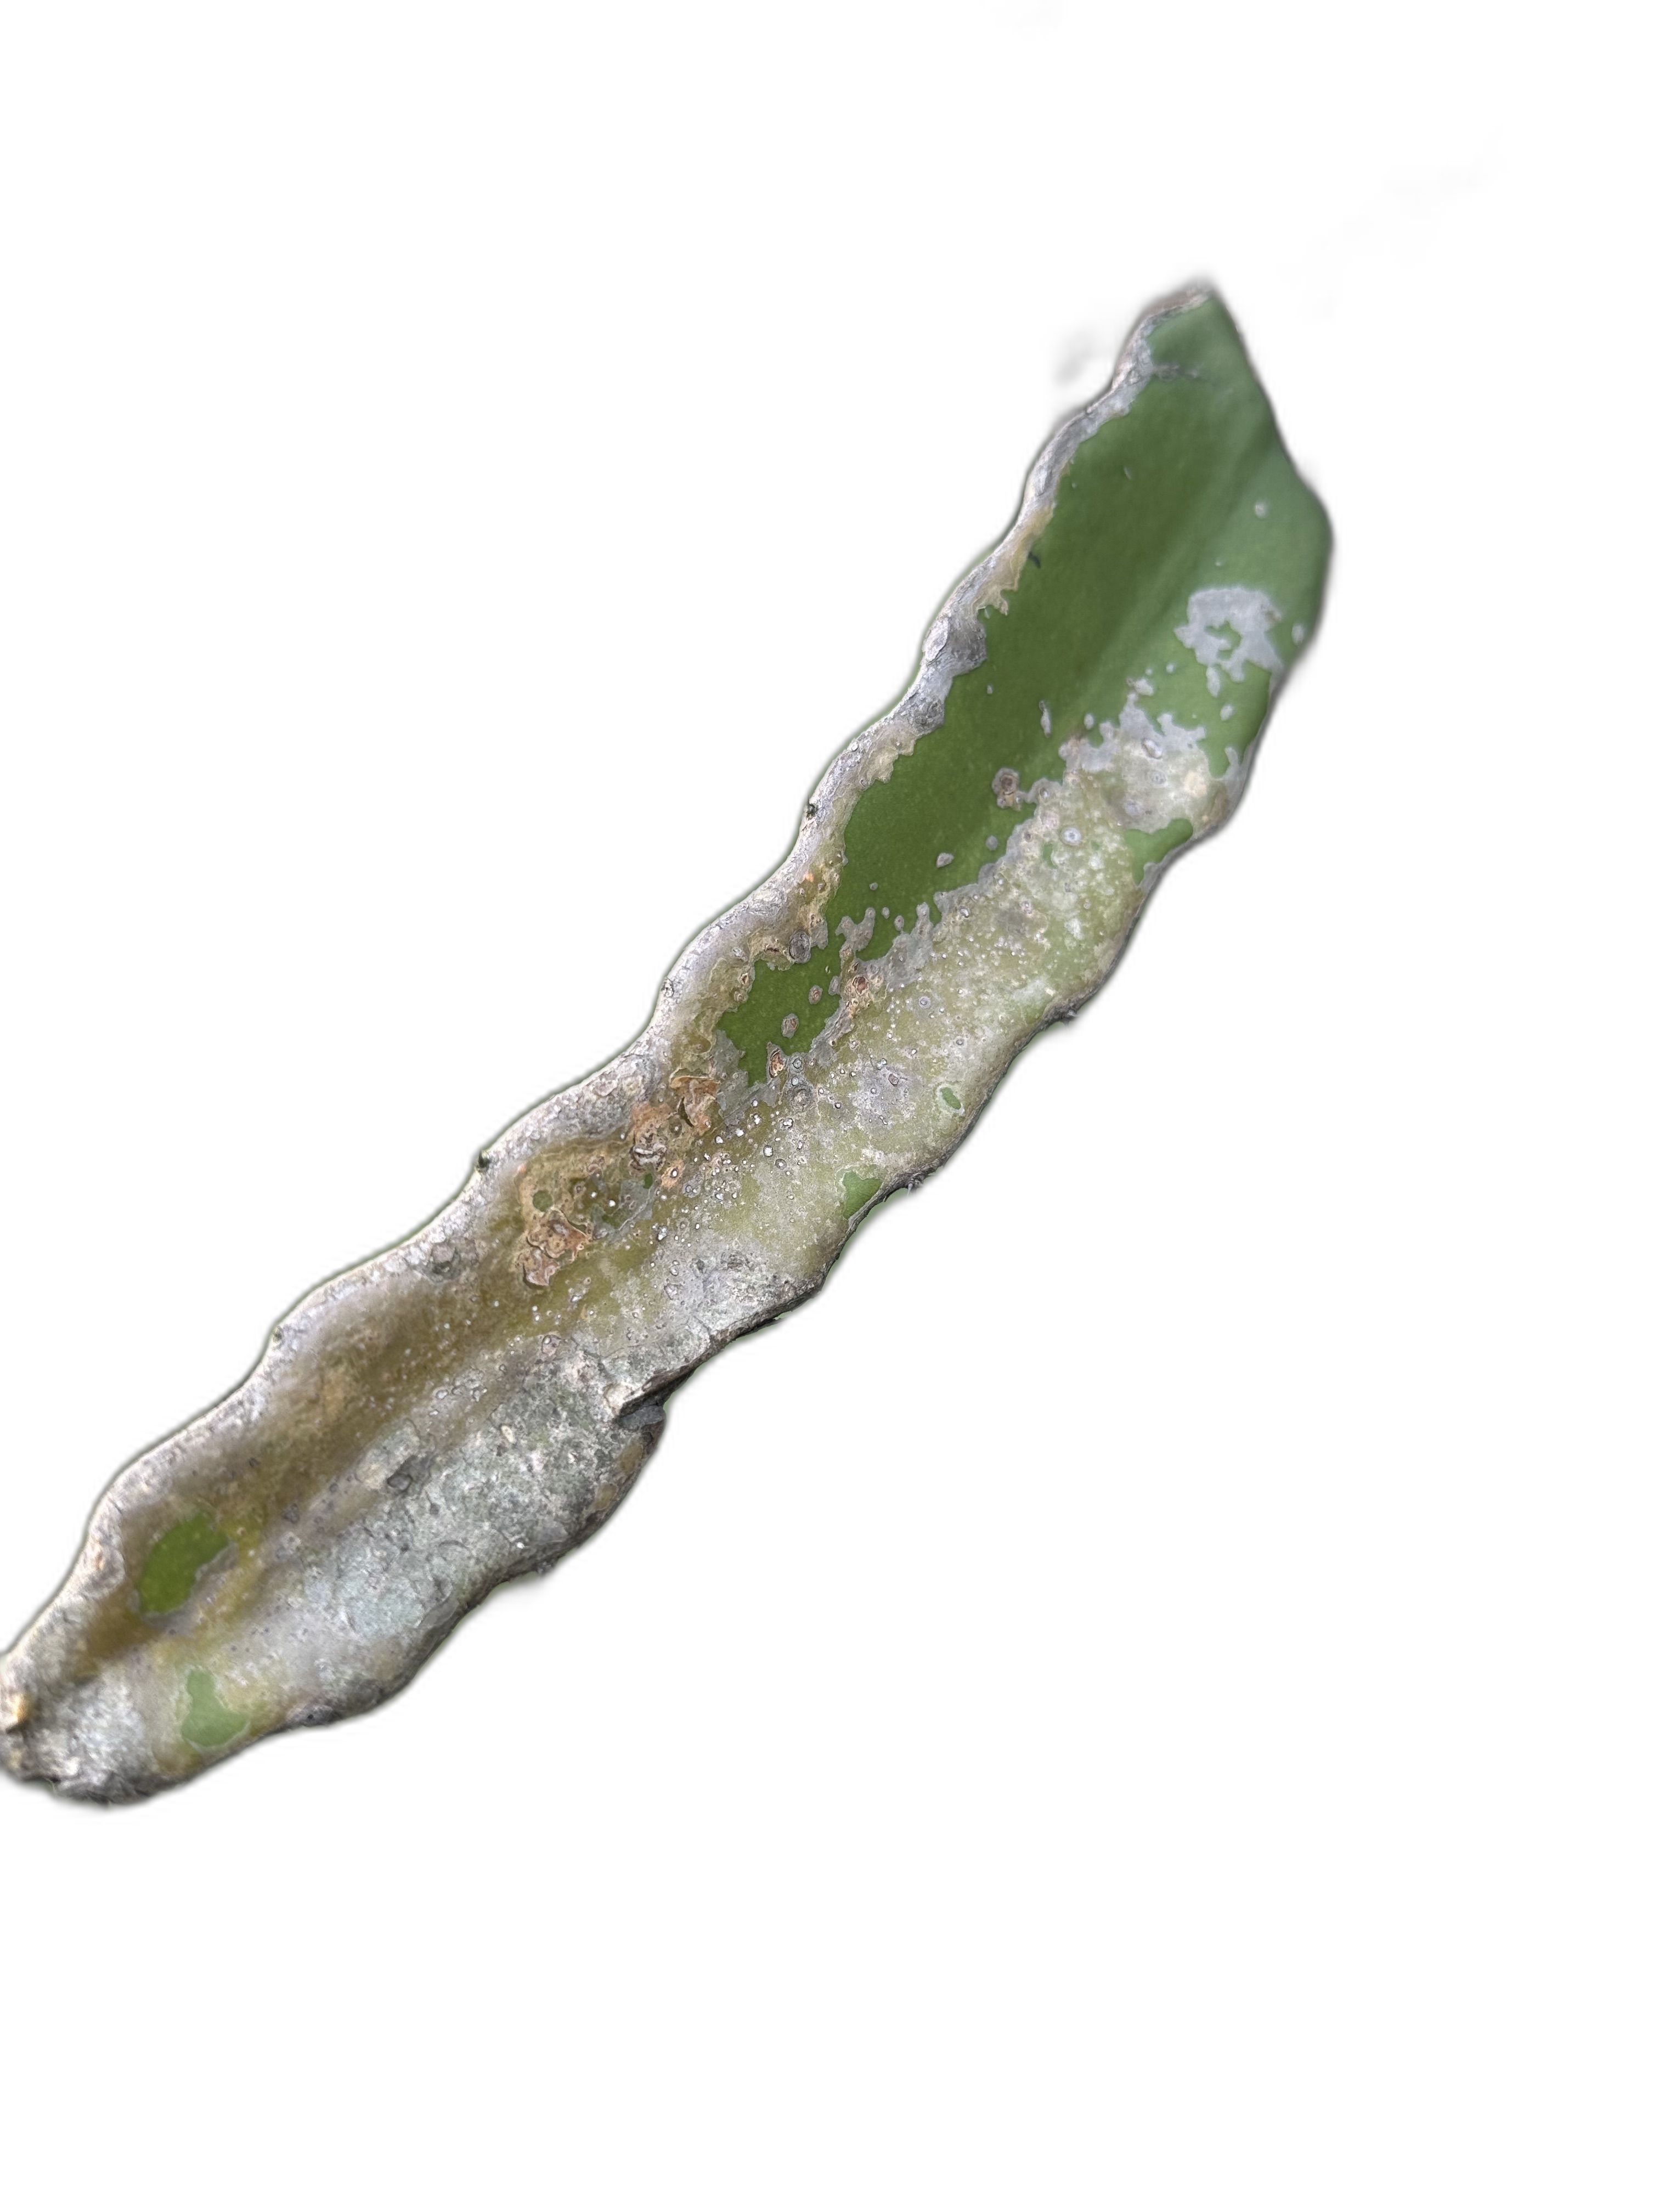
Label: Bad leaf